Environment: real
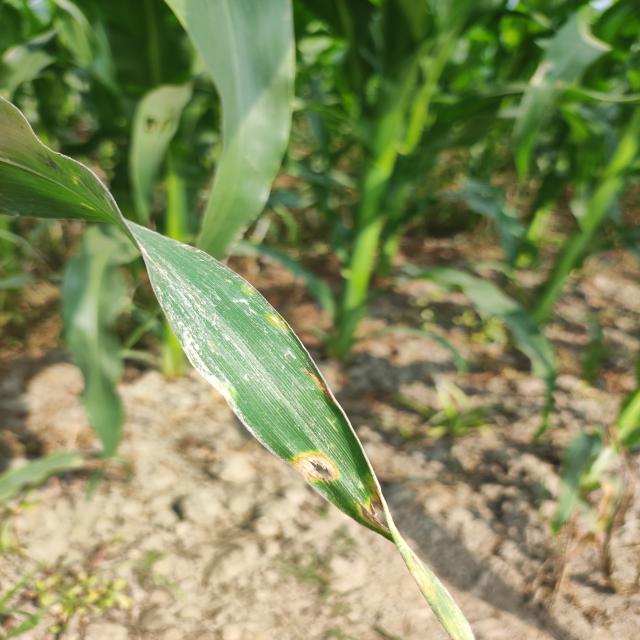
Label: northern_corn_leaf_blight